The Marvelous Wonderettes

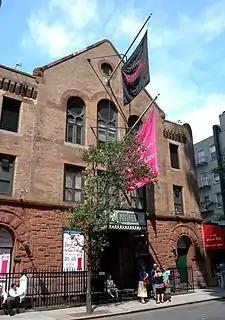
The exterior of the Westside Theatre

A successful Los Angeles production opened at the El Portal Forum Theatre on September 29, 2006. It starred Julie Dixon Jackson (Betty Jean), Kristen Chandler (Cindy Lou), Kim Huber (Missy), and Bets Malone returning to play Suzy.